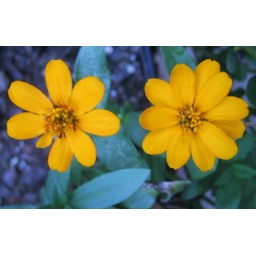
yellow flowers against blue